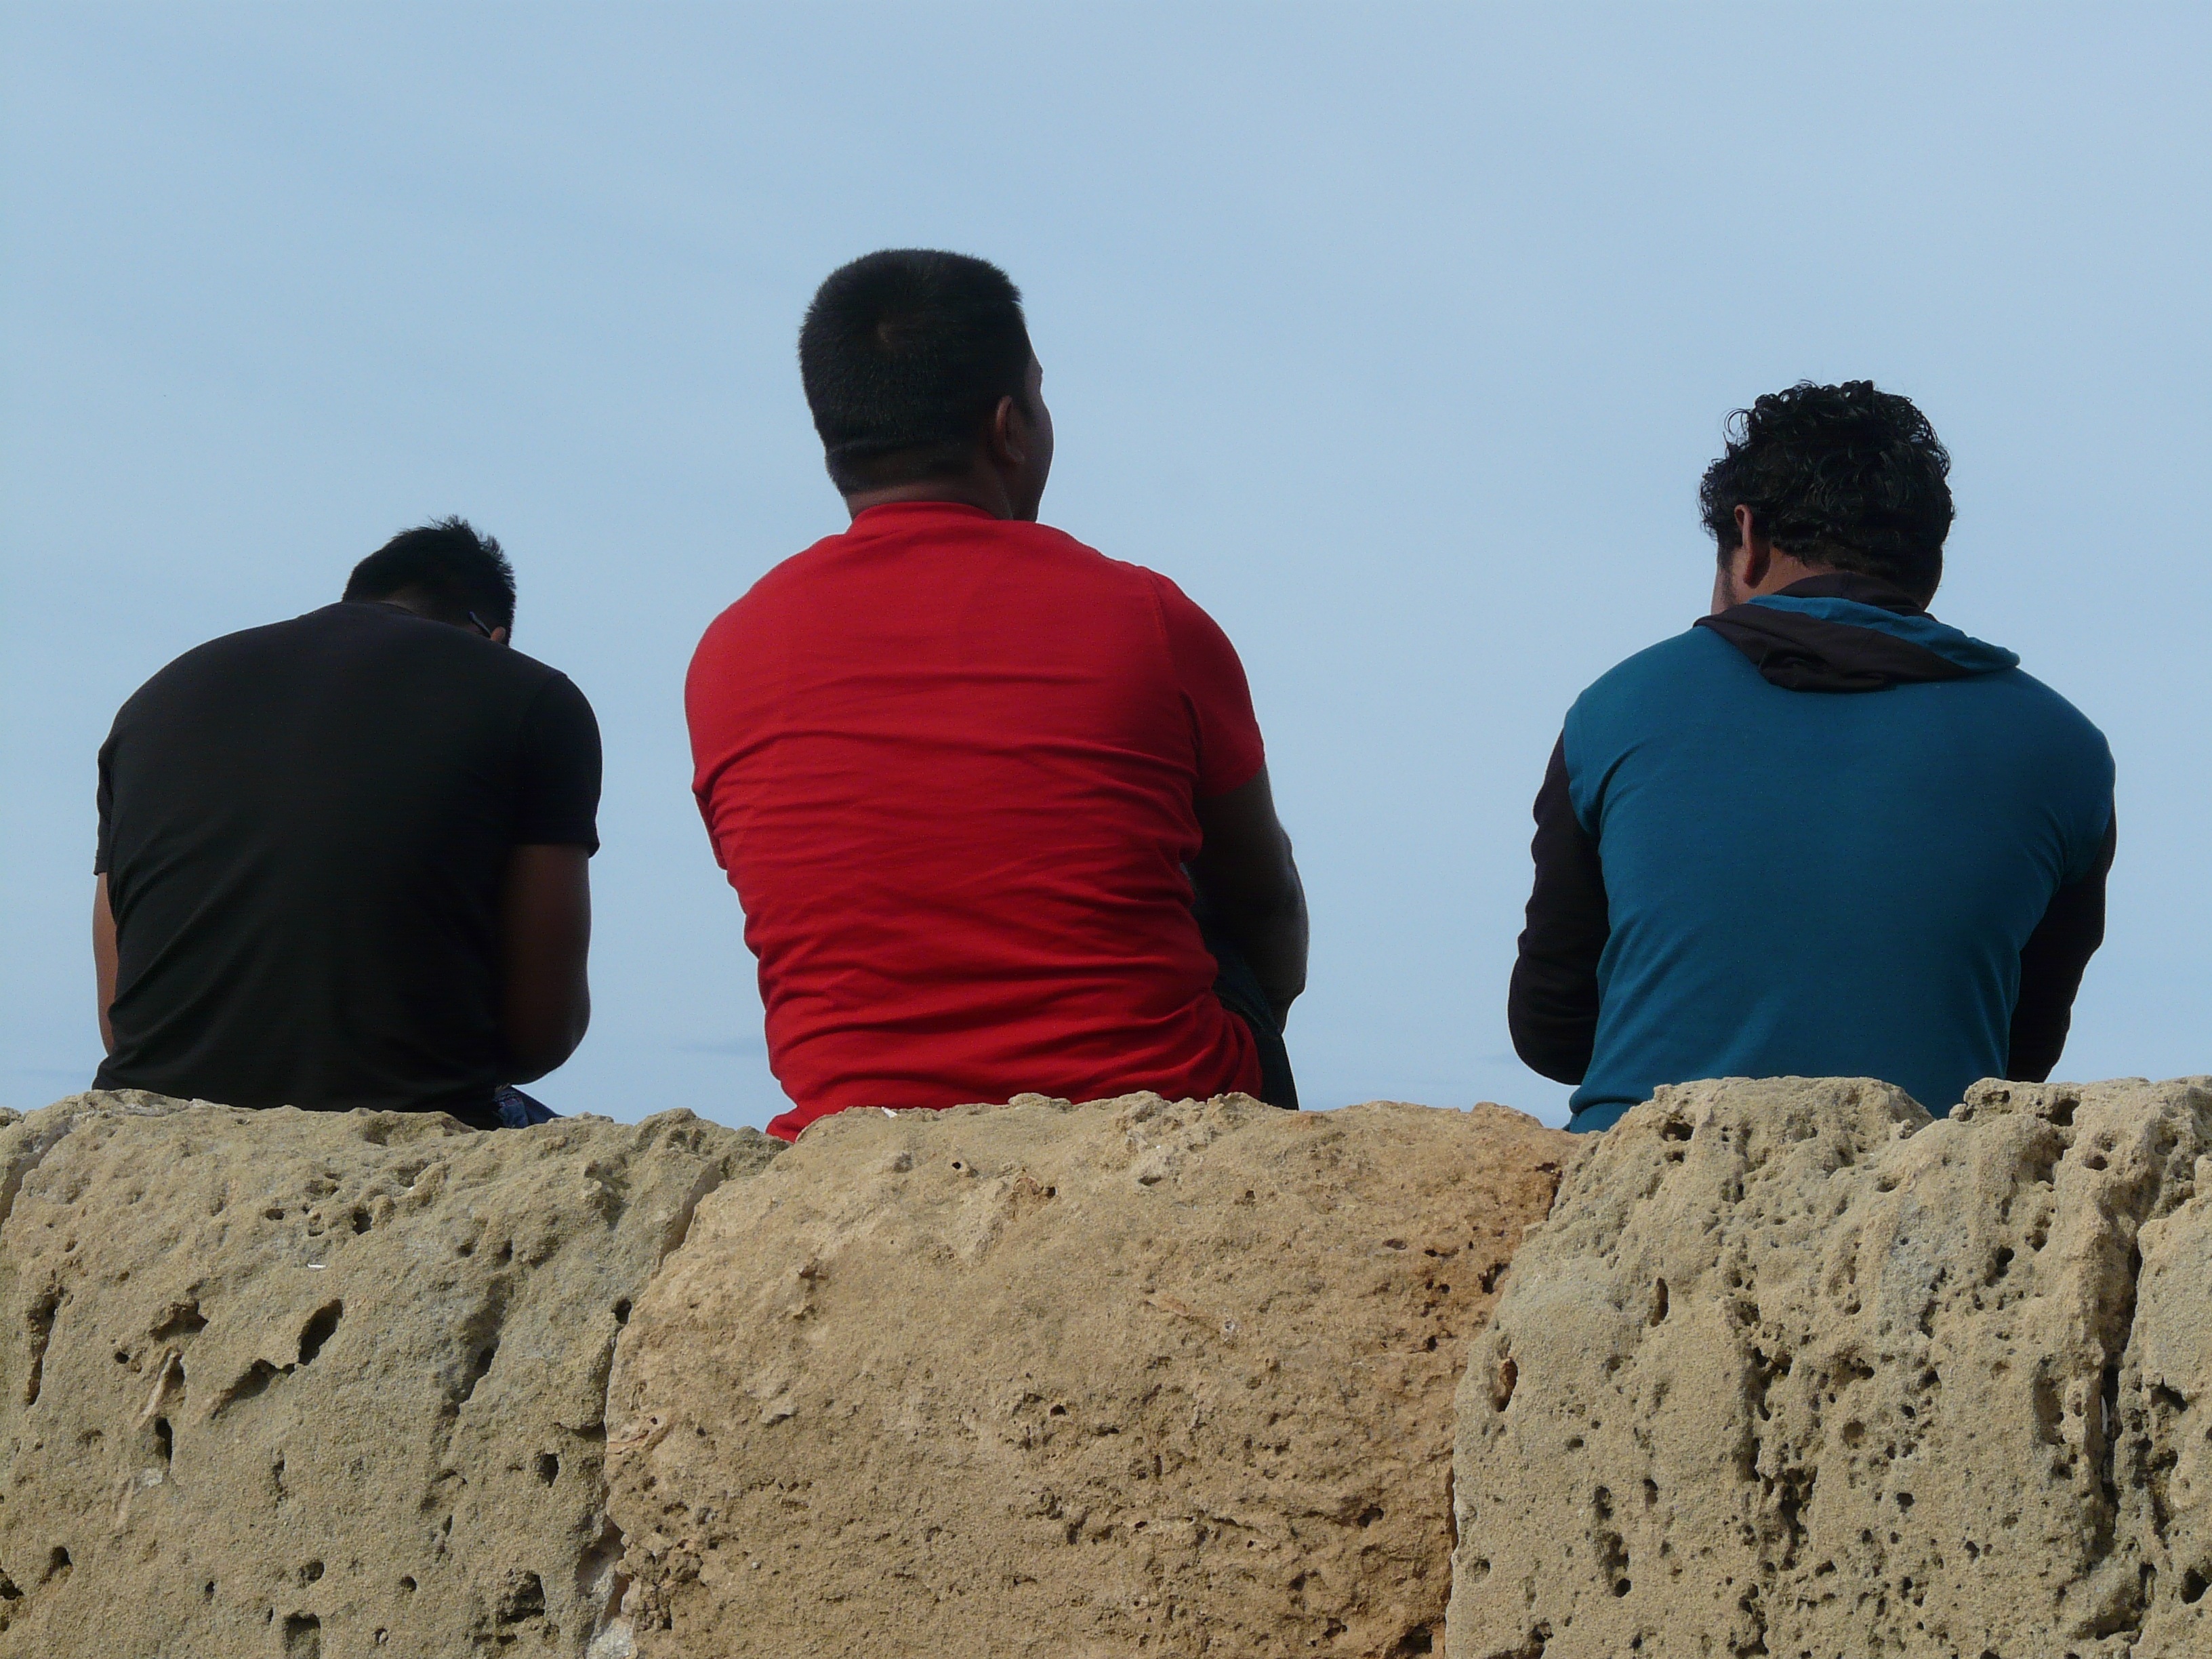
man, sand, walking, mountain, people, wall, travel, sitting, summit, men, geology, temple, move, cyprus